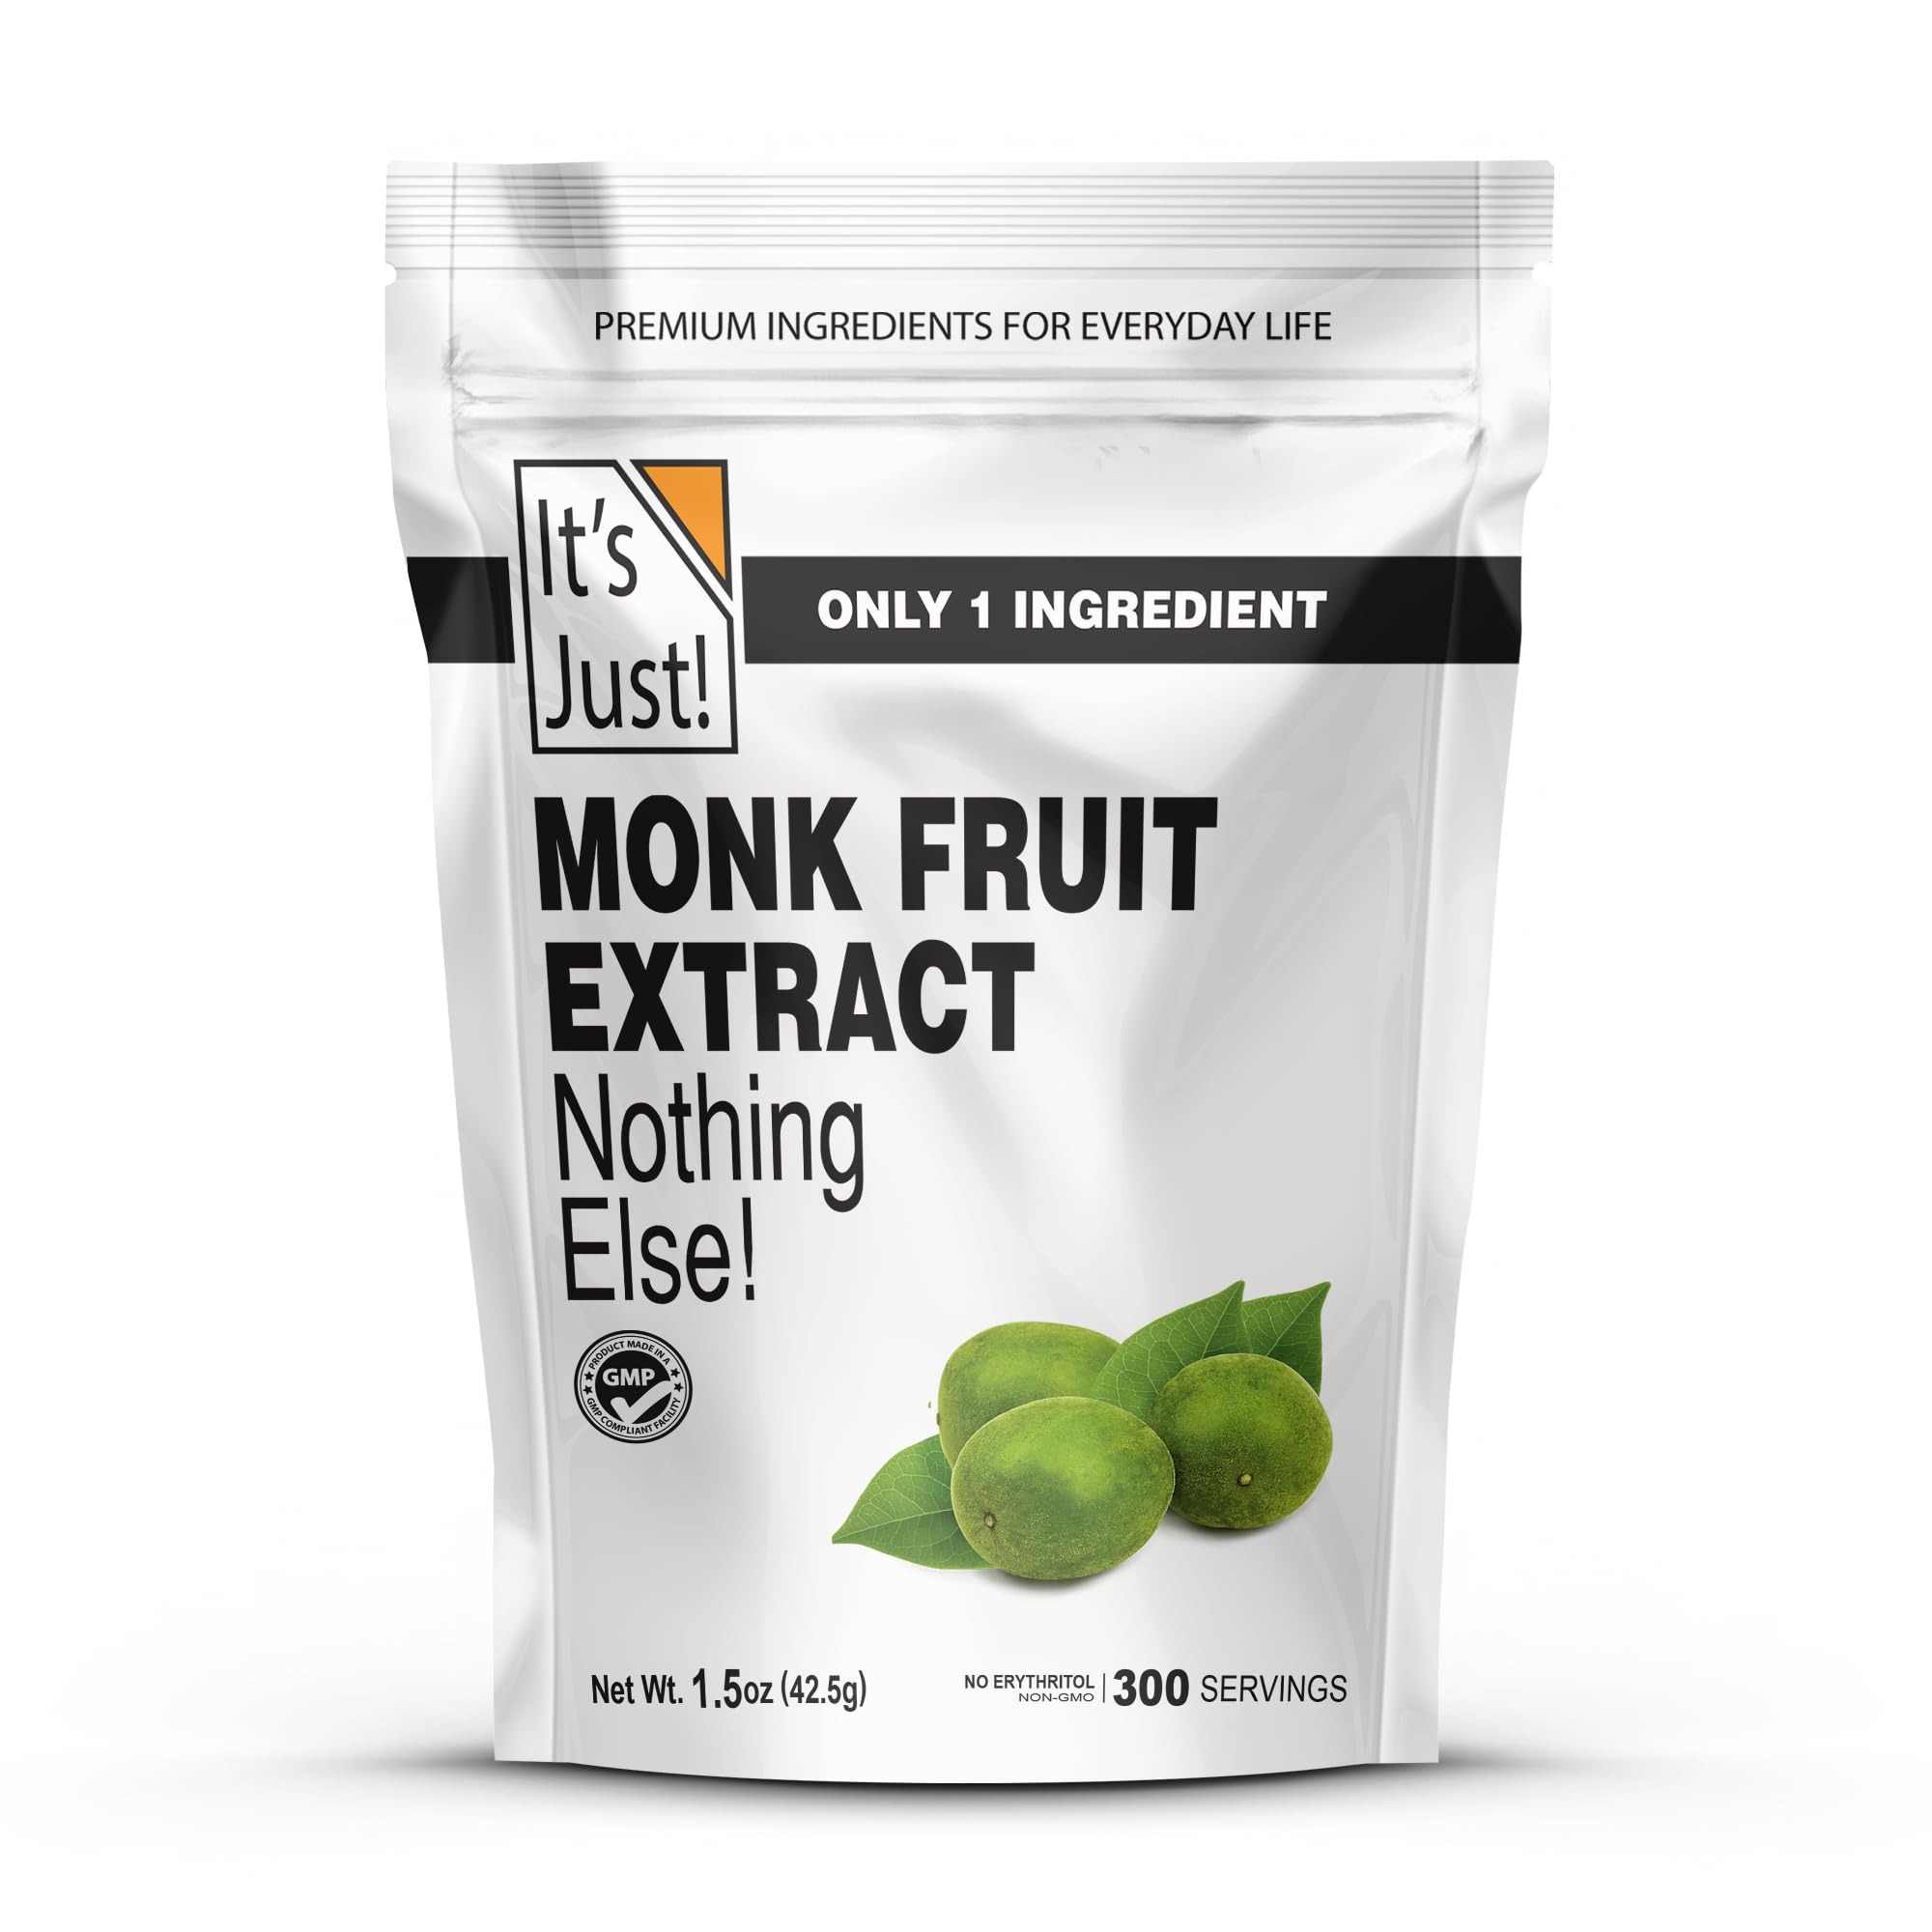
Item Name: It's Just! - 100% Monkfruit Extract Powder, Keto Friendly Sweetener, Monk Fruit, Sugar-Free, Non-GMO, Non-Glycemic (25% Mogroside V, 1.5oz / 42g)
Bullet Point 1: 🌱 Natural Sweetener: Our monkfruit extract powder contains 25% mogroside V, making it a potent and natural sweetening option that can enhance the flavor of your favorite foods and beverages without the need for artificial sweeteners or added sugars.
Bullet Point 2: 🌱 Zero-Calorie Solution: Being zero calories and non-glycemic, monkfruit extract is an excellent choice for individuals looking to reduce their calorie intake and manage their blood sugar levels while still enjoying sweetness in their meals and drinks.
Bullet Point 3: 🌱 Clean and Pure: Our monkfruit extract powder is made in the USA by a GMP compliant facility, ensuring the highest quality standards in the industry. You can trust that you're getting a clean and pure product without unnecessary additives or fillers.
Bullet Point 4: 🌱 Versatile and Convenient: Easily incorporate monkfruit extract powder into your daily routine. It dissolves quickly and is perfect for sweetening hot and cold beverages, baking, cooking, and even making homemade sauces and dressings.
Bullet Point 5: 🌱 Naturally Derived Goodness: Monkfruit extract is derived from the monkfruit plant (Luo Han Guo) and has been used for centuries in traditional Chinese medicine. Now, you can enjoy the natural sweetness of monkfruit in a convenient powder form at home.
Product Description: 100% Monkfruit Extract Powder, Keto Friendly Sweetener, Monk Fruit, Sugar-Free, Non-GMO, Non-Glycemic (25% Mogroside V, 1.5oz / 42g)
Value: 1.5
Unit: Ounce

Price: 33.7